Sastromoeljono

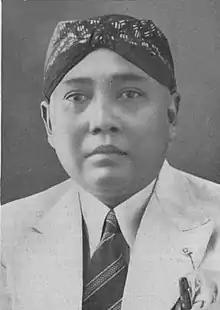

Mr. Raden Sastromoeljono (16 October 1898 – 28 June 1956) was a lawyer and the acting mayor of Jakarta. He was a member of the Perhimpoenan Indonesia organization, and in 1945 was appointed as the member Investigating Committee for Preparatory Work for Independence.